Neenade Naa

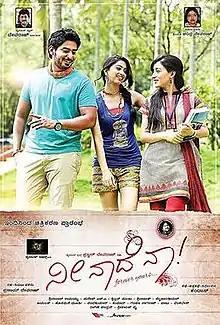

Neenade Naa (English: "For Yourself, Right?") is a 2014 Indian Kannada romantic comedy film directed and written by "Kadhal" Kandhas who earlier worked as a choreographer for South Indian films. The film stars Prajwal Devaraj, Priyanka Kandwal and Ankitha in the lead roles. The film marks the first productional venture of Devaraj's home production, "Dynamic Visions". The film released on 17 October 2014 and positive response from critics